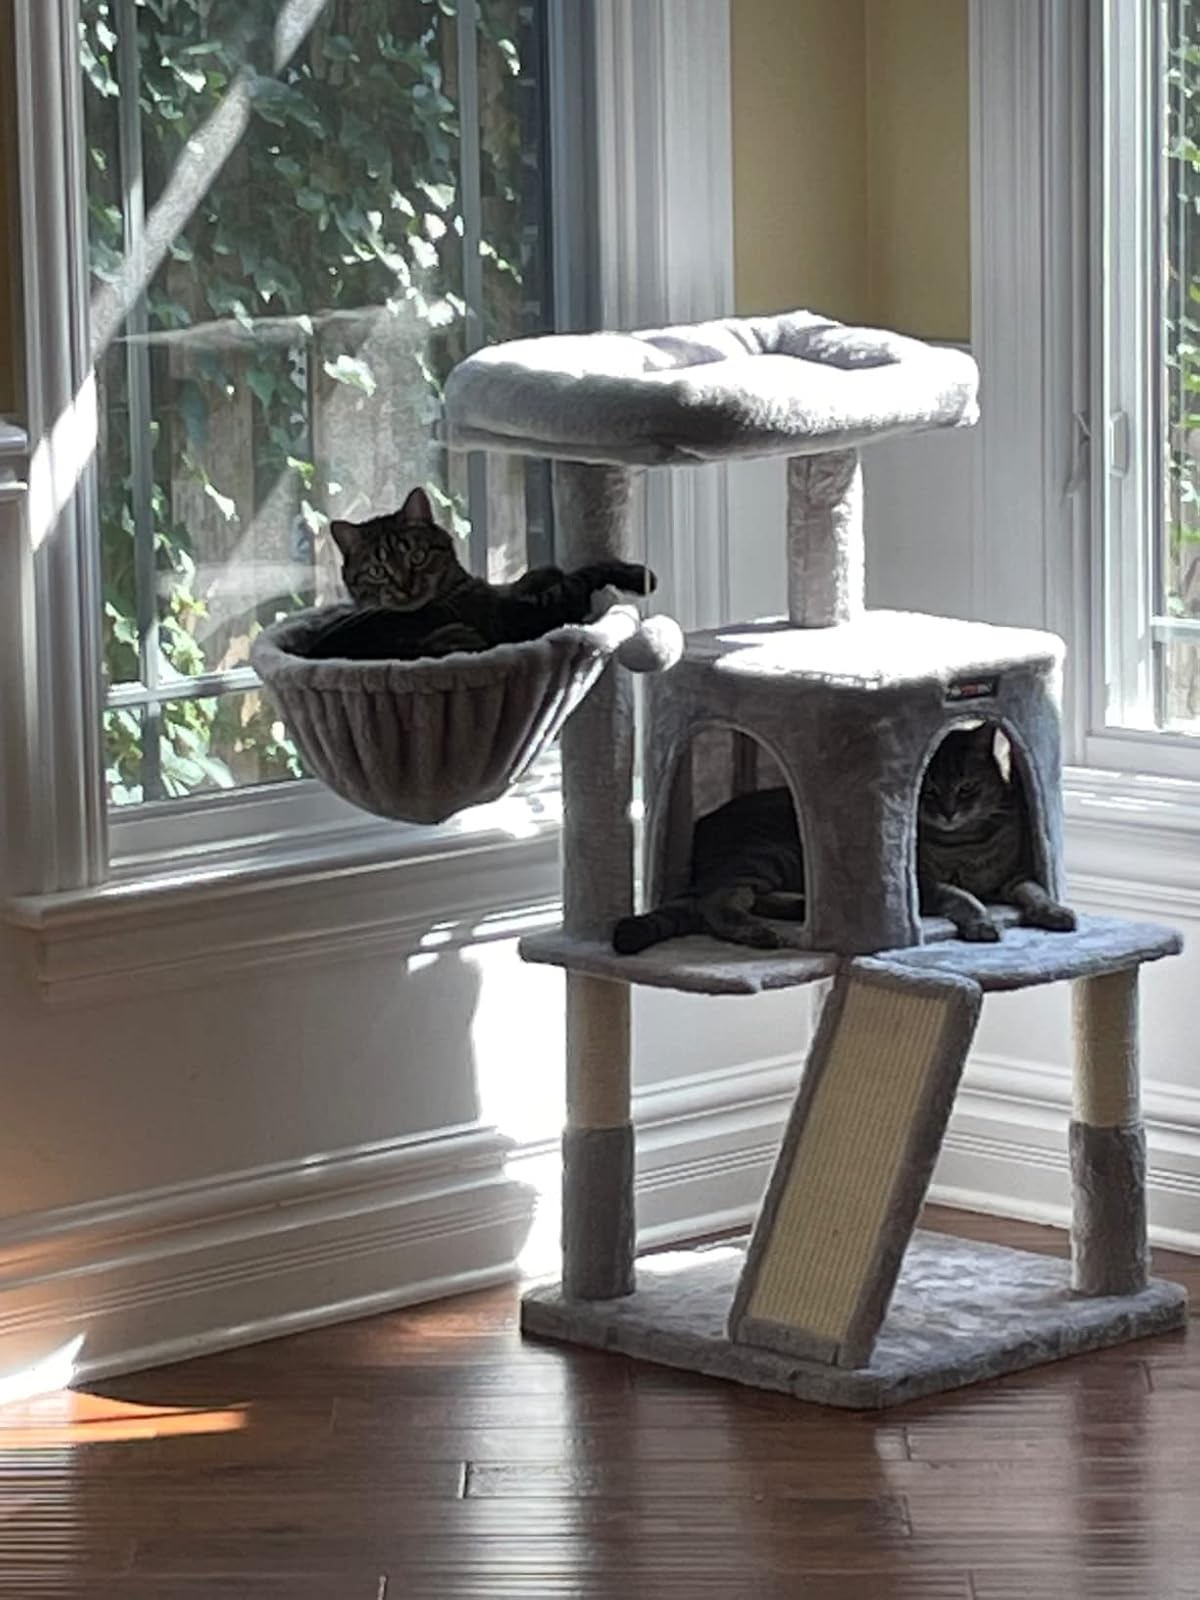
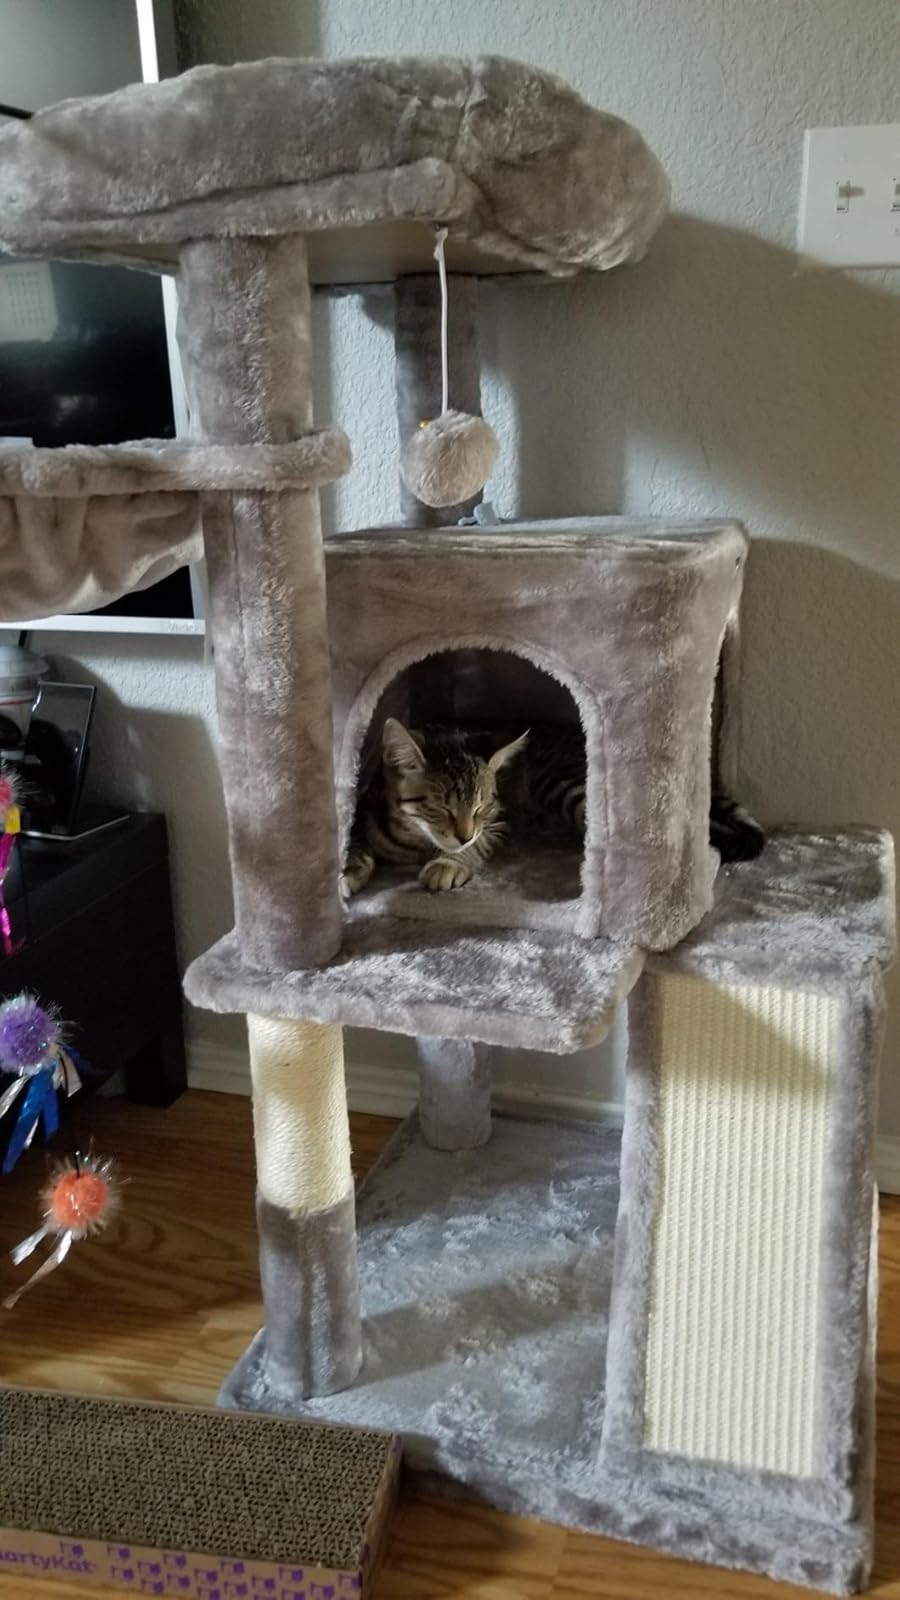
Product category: items_cat tree
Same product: yes